Rumination (psychology)

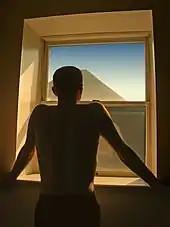
Rumination is related to worry.

Rumination is the focused attention on the symptoms of one's mental distress. In 1991, Nolen-Hoeksema proposed the "Response Styles Theory", which is the most widely used conceptualization model of rumination. However, other theories have proposed different definitions for rumination. For example, in the "Goal Progress Theory", rumination is conceptualized not as a reaction to a mood state, but as a "response to failure to progress satisfactorily towards a goal". According to multiple studies, rumination is a mechanism that develops and sustains psychopathological conditions such as anxiety, depression, and other negative mental disorders. There are some defined models of rumination, mostly interpreted by the measurement tools. Multiple tools exist to measure ruminative thoughts. Treatments specifically addressing ruminative thought patterns are still in the early stages of development.